Julian Oswald

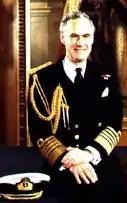
Admiral of the Fleet Sir Julian Oswald

Admiral of the Fleet Sir John Julian Robertson Oswald (11 August 1933 – 19 July 2011) was a senior Royal Navy officer. After training as a gunnery specialist, Oswald commanded a frigate and then a destroyer before achieving higher command in the navy. He served as First Sea Lord and Chief of Naval Staff in the early 1990s. In that capacity he advised the British Government on the reduction in the size of the fleet under the Options for Change restructuring programme and on the deployment of Naval Support for the Gulf War in 1991: he also made the decision that members of the Women's Royal Naval Service should be allowed to serve in Royal Navy ships.